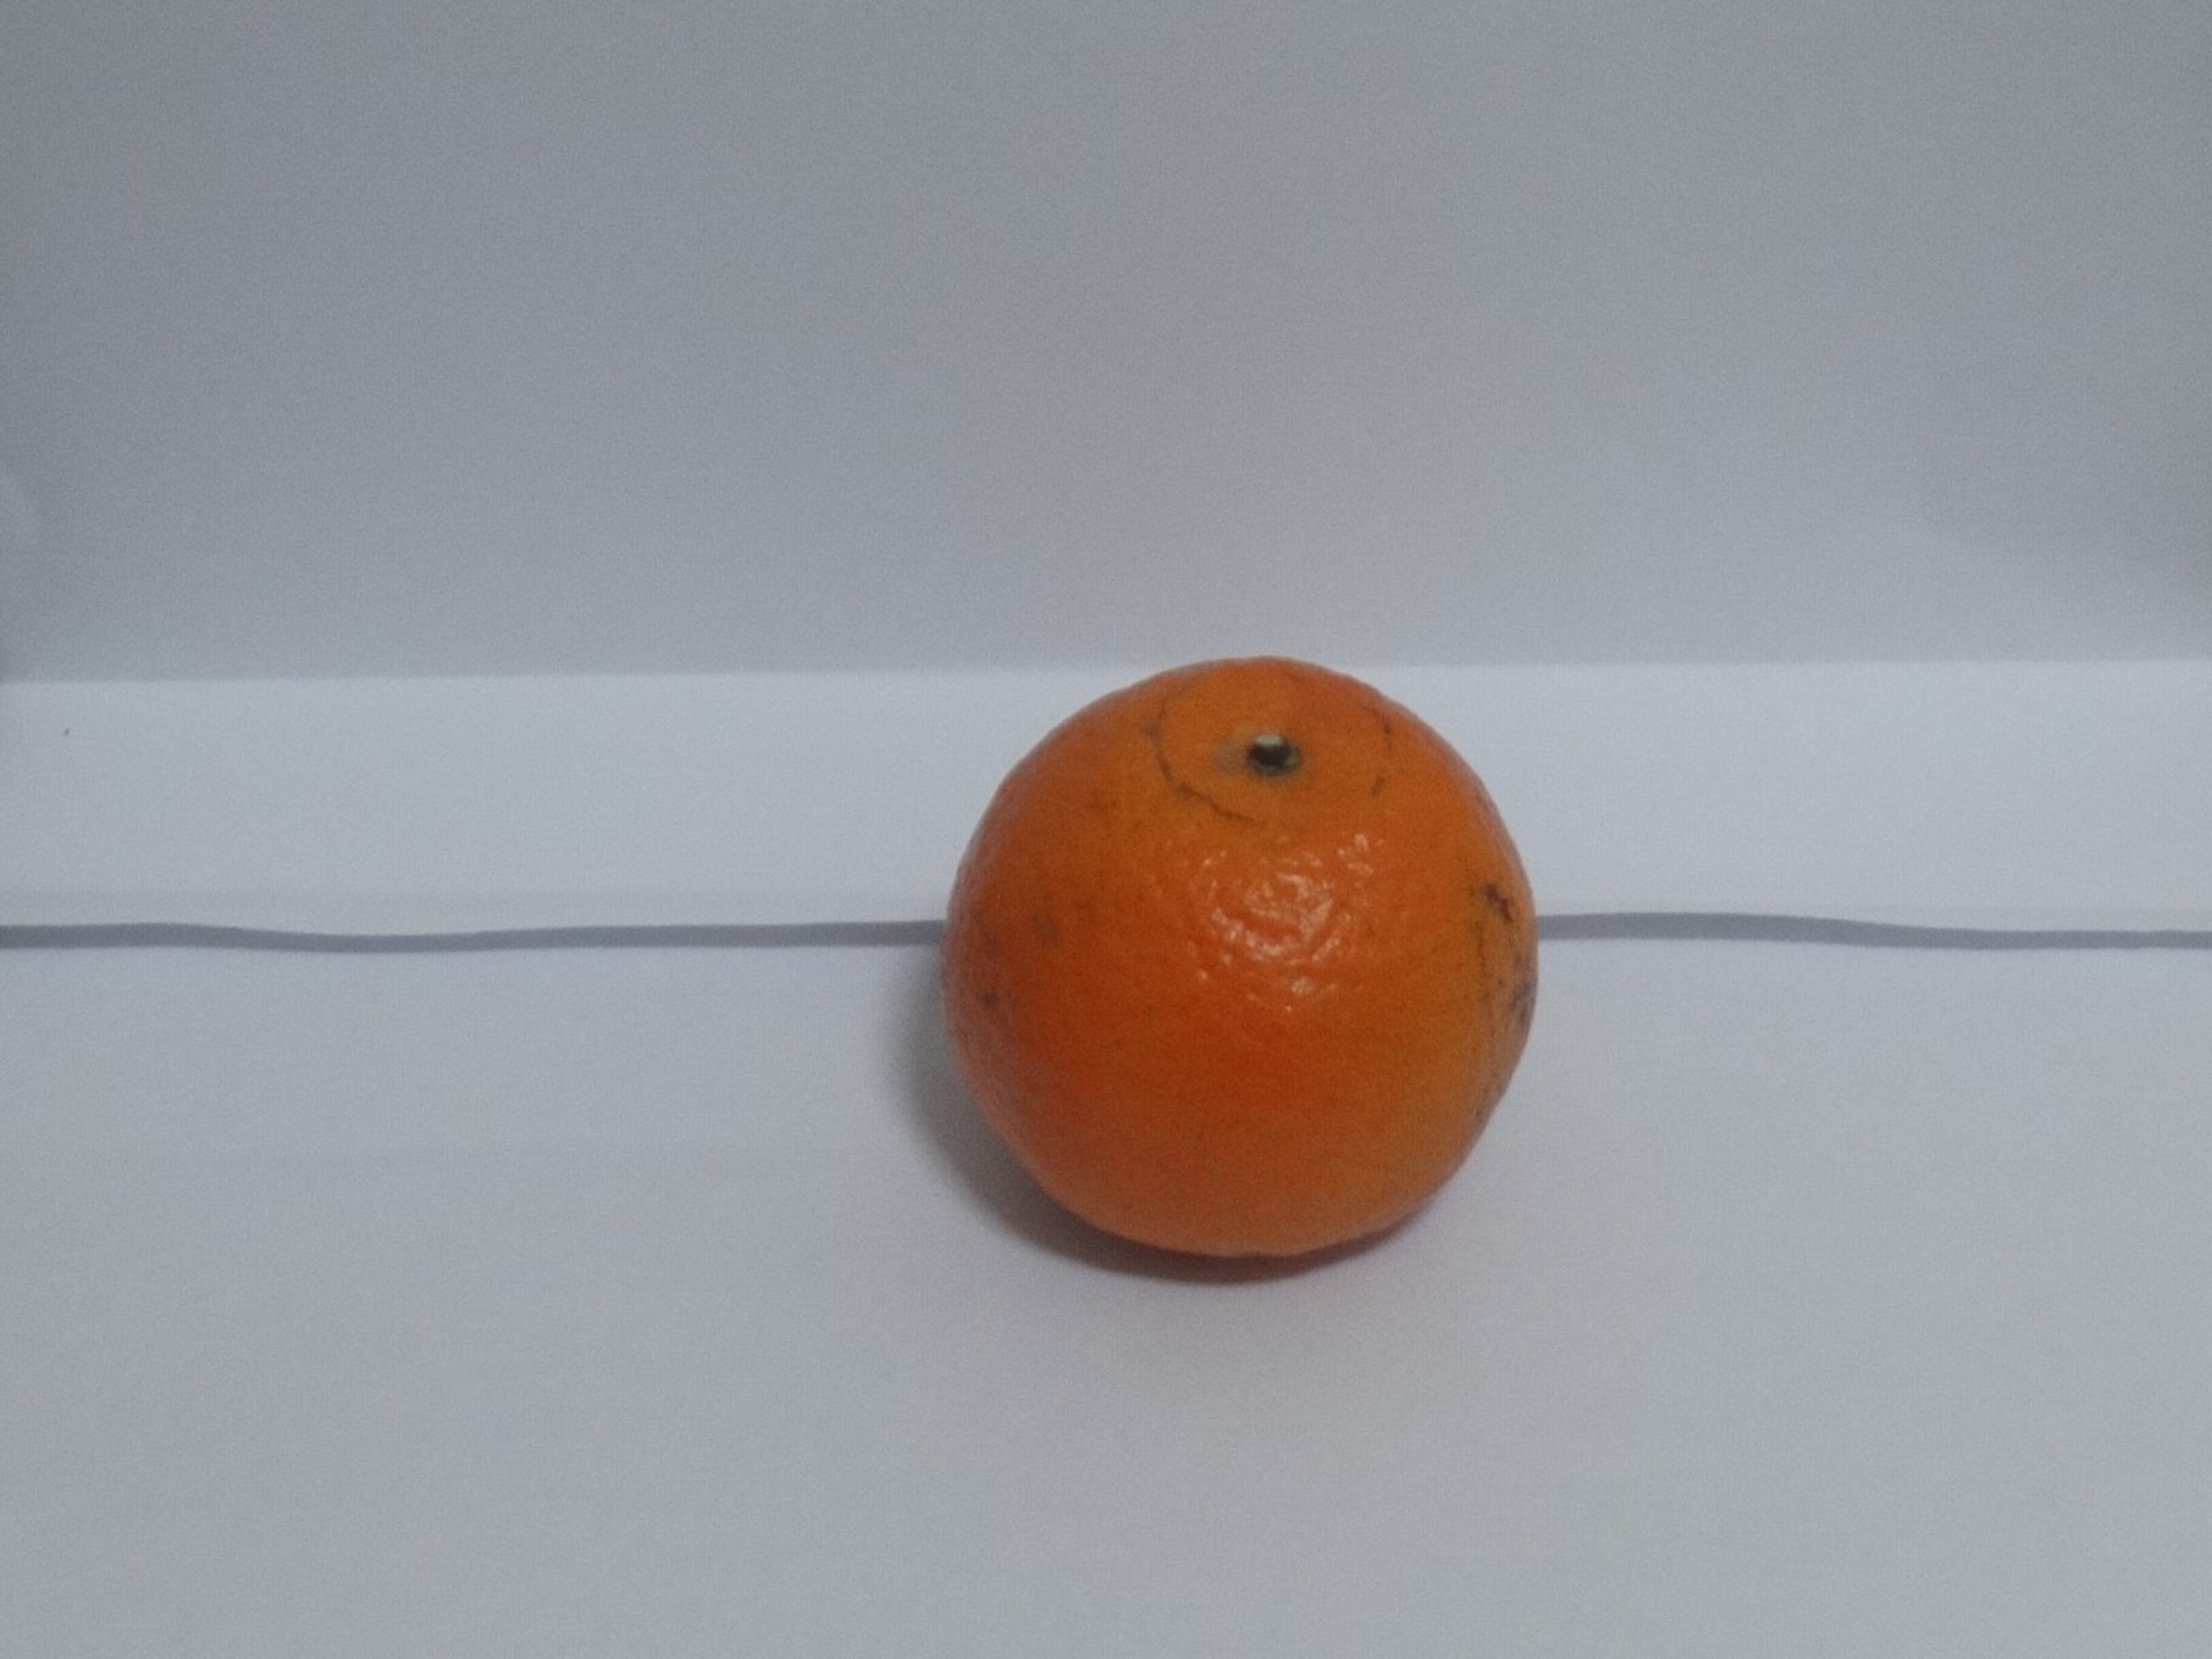
Citrus fruit variety: tankan